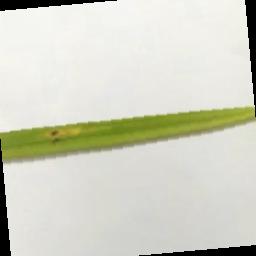
Label: Rice___Brown_Spot